Baurusuchidae

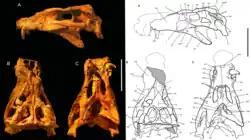
Skull of "Pissarrachampsa".

A fourth genus, "Stratiotosuchus", was assigned to Baurusuchidae in 2001. "Pabwehshi" is the youngest genus that has been assigned to Baurusuchidae, and is from the Maastrichtian of Pakistan. It was named in 2001 but has since been reassigned as a basal member of Sebecia.